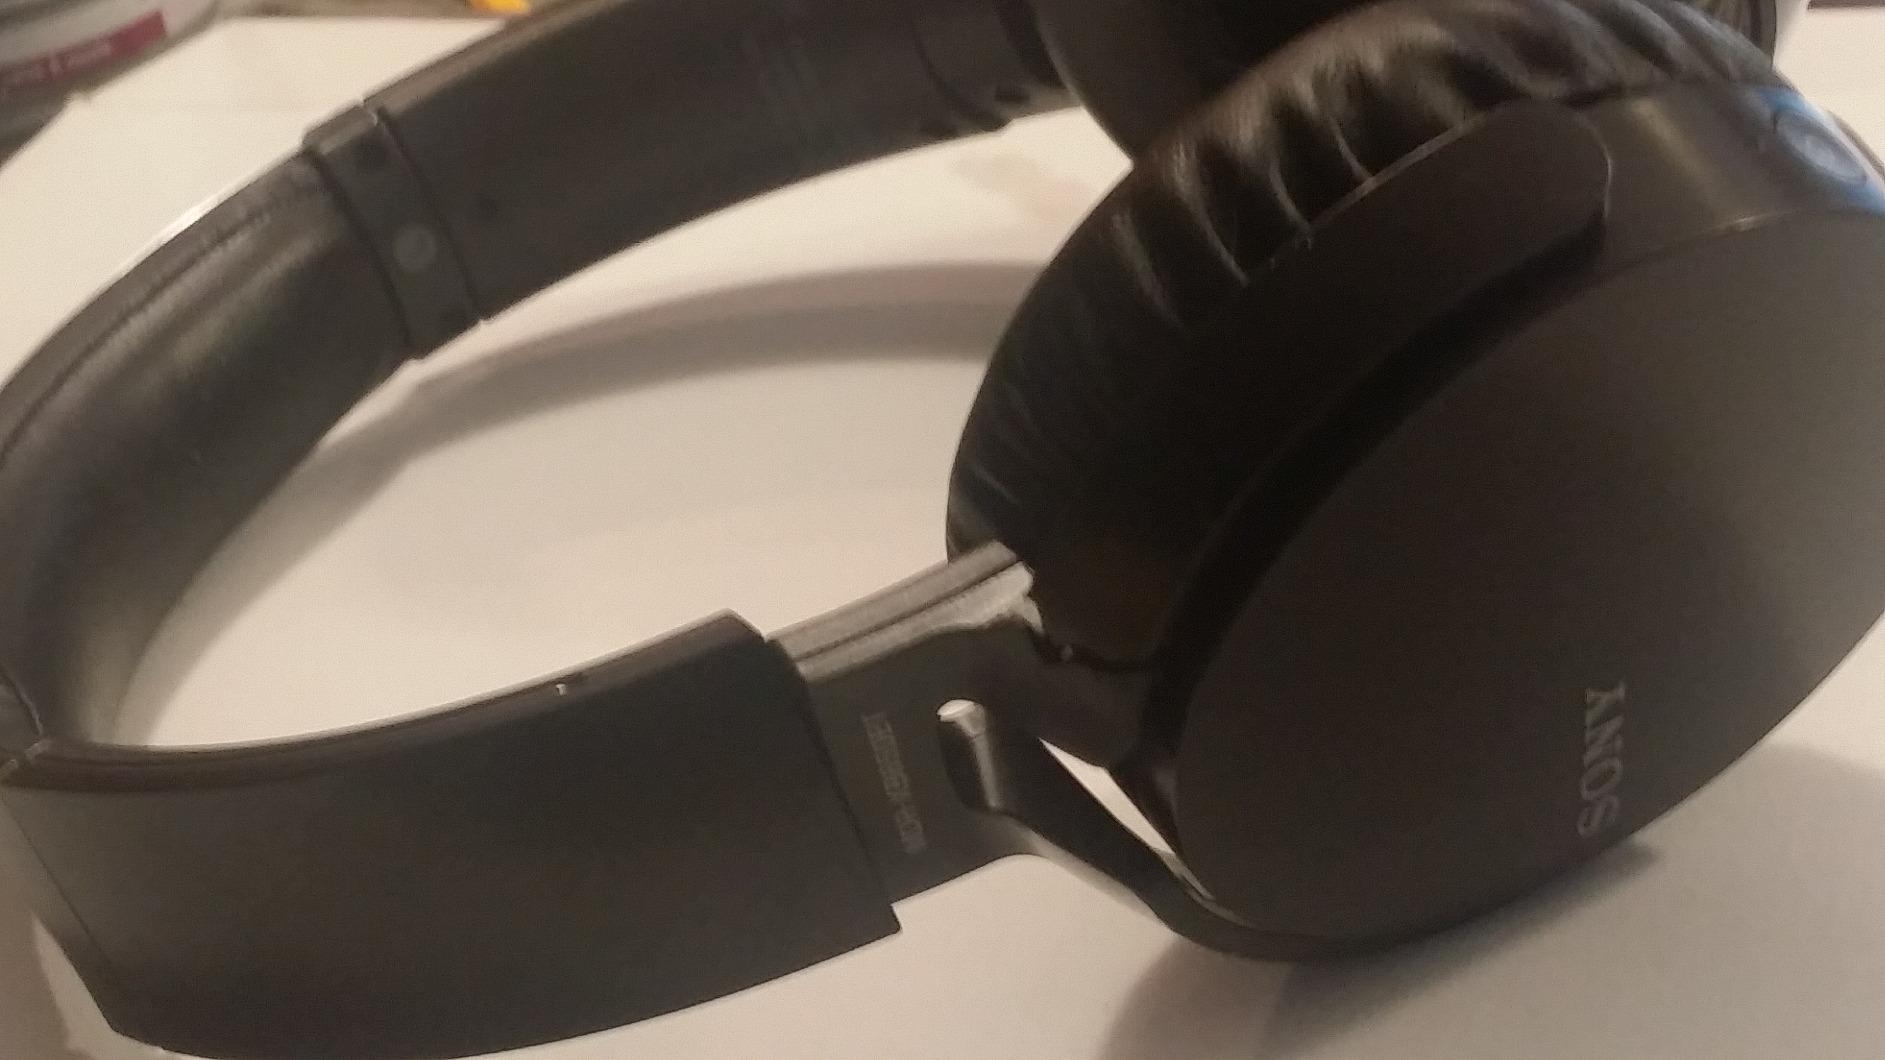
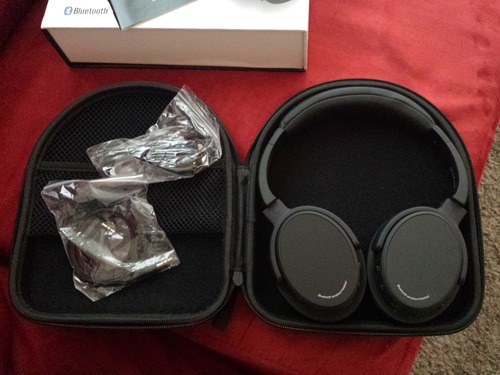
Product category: headphones
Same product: no